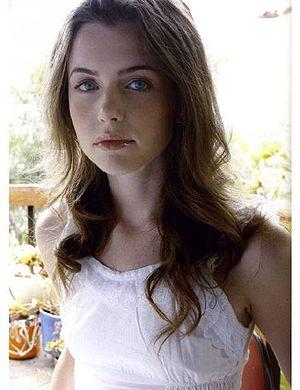
Nicole Linkletter, née le 27 février 1985 à Grand Forks au Dakota du Nord, est un mannequin américain. Elle est principalement connue pour sa victoire lors de la saison 5 de America's Next Top Model.